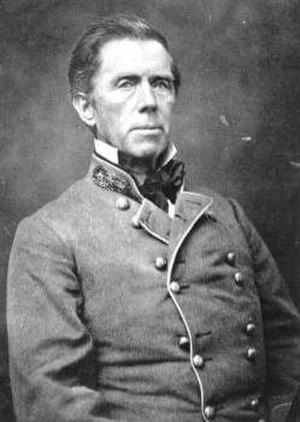
Le gouverneur du Commonwealth de Virginie est le détenteur du pouvoir exécutif dans l'État américain de Virgine et le commandant en chef des forces militaires de l’État. Il est élu pour un mandat de quatre ans non renouvelable. Le gouverneur a le devoir d'appliquer les lois de l’État, et le pouvoir d'approuver ou de mettre son veto aux projets de loi adoptés par l'Assemblée générale de Virginie, de convoquer l'assemblée législative, et d'accorder des grâces.
William « Extra Billy » Smith est un avocat, membre du congrès, 30ᵉ et 35ᵉ gouverneur de Virginie, et un major général des l'armée des États confédérés pendant la guerre de Sécession. Lors de sa nomination en janvier 1863, à l'âge de 65 ans, Smith est le plus vieil officier général confédéré à tenir un commandement sur le terrain dans la guerre.